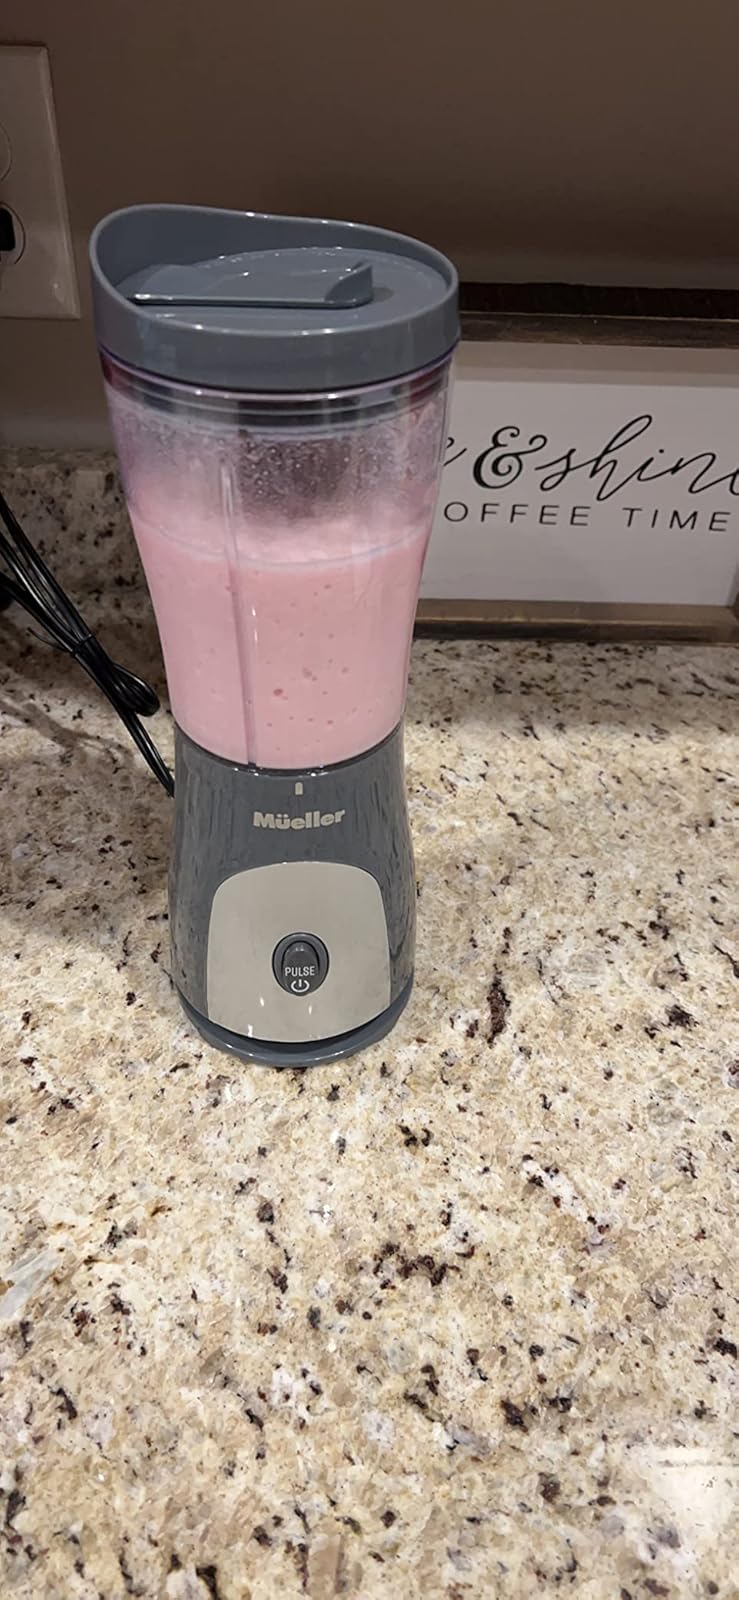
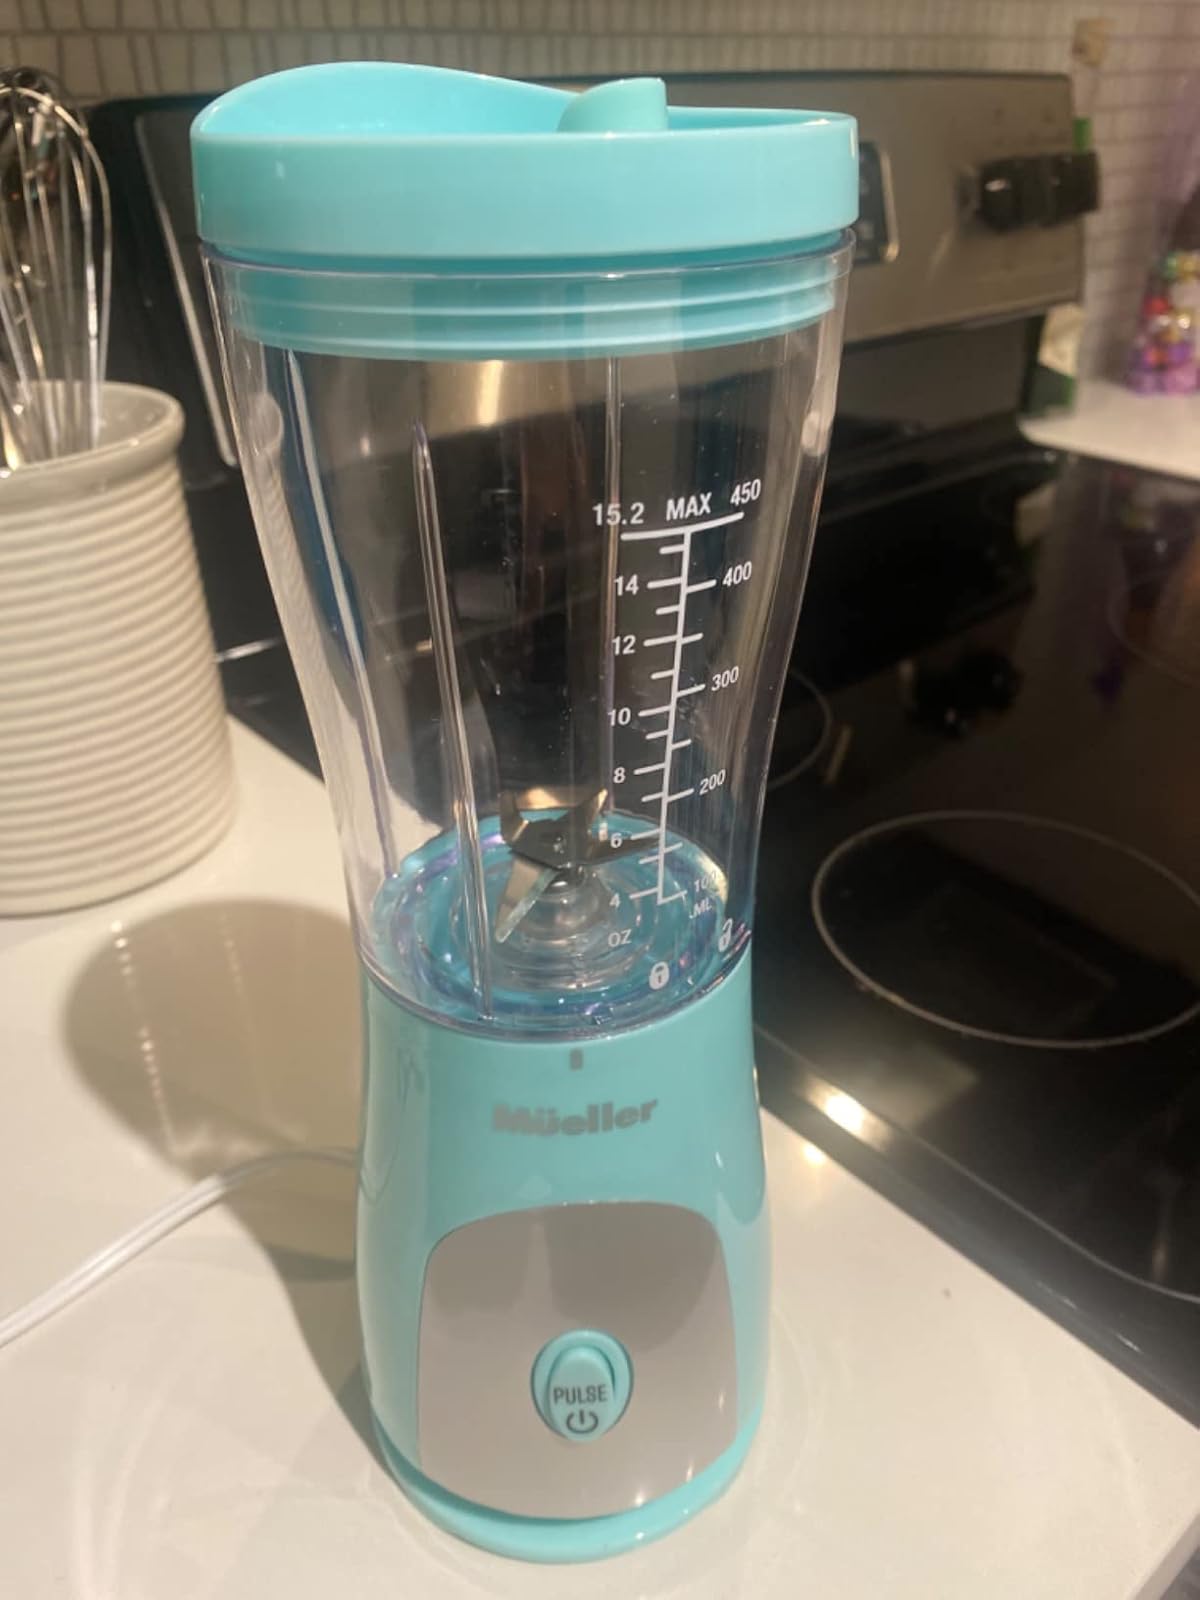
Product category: items_blender
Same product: no